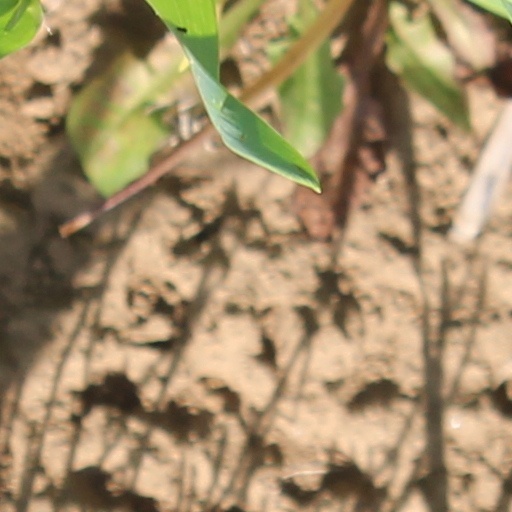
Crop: wheat